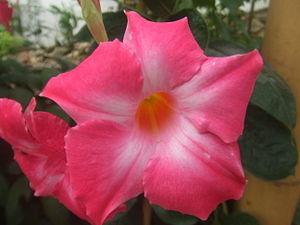
Adenium obesum est une espèce de plantes à fleurs, contenant plusieurs sous-espèces. Elle est aussi appelée Baobab chacal, Lis des Impalas, Sabi Star ou Kudu.